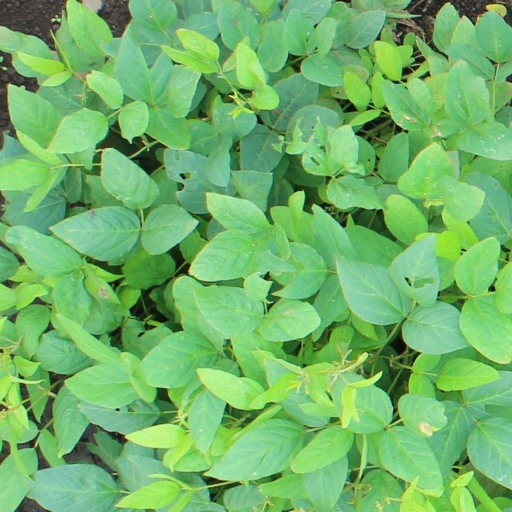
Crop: soybean